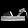
Label: Sandal